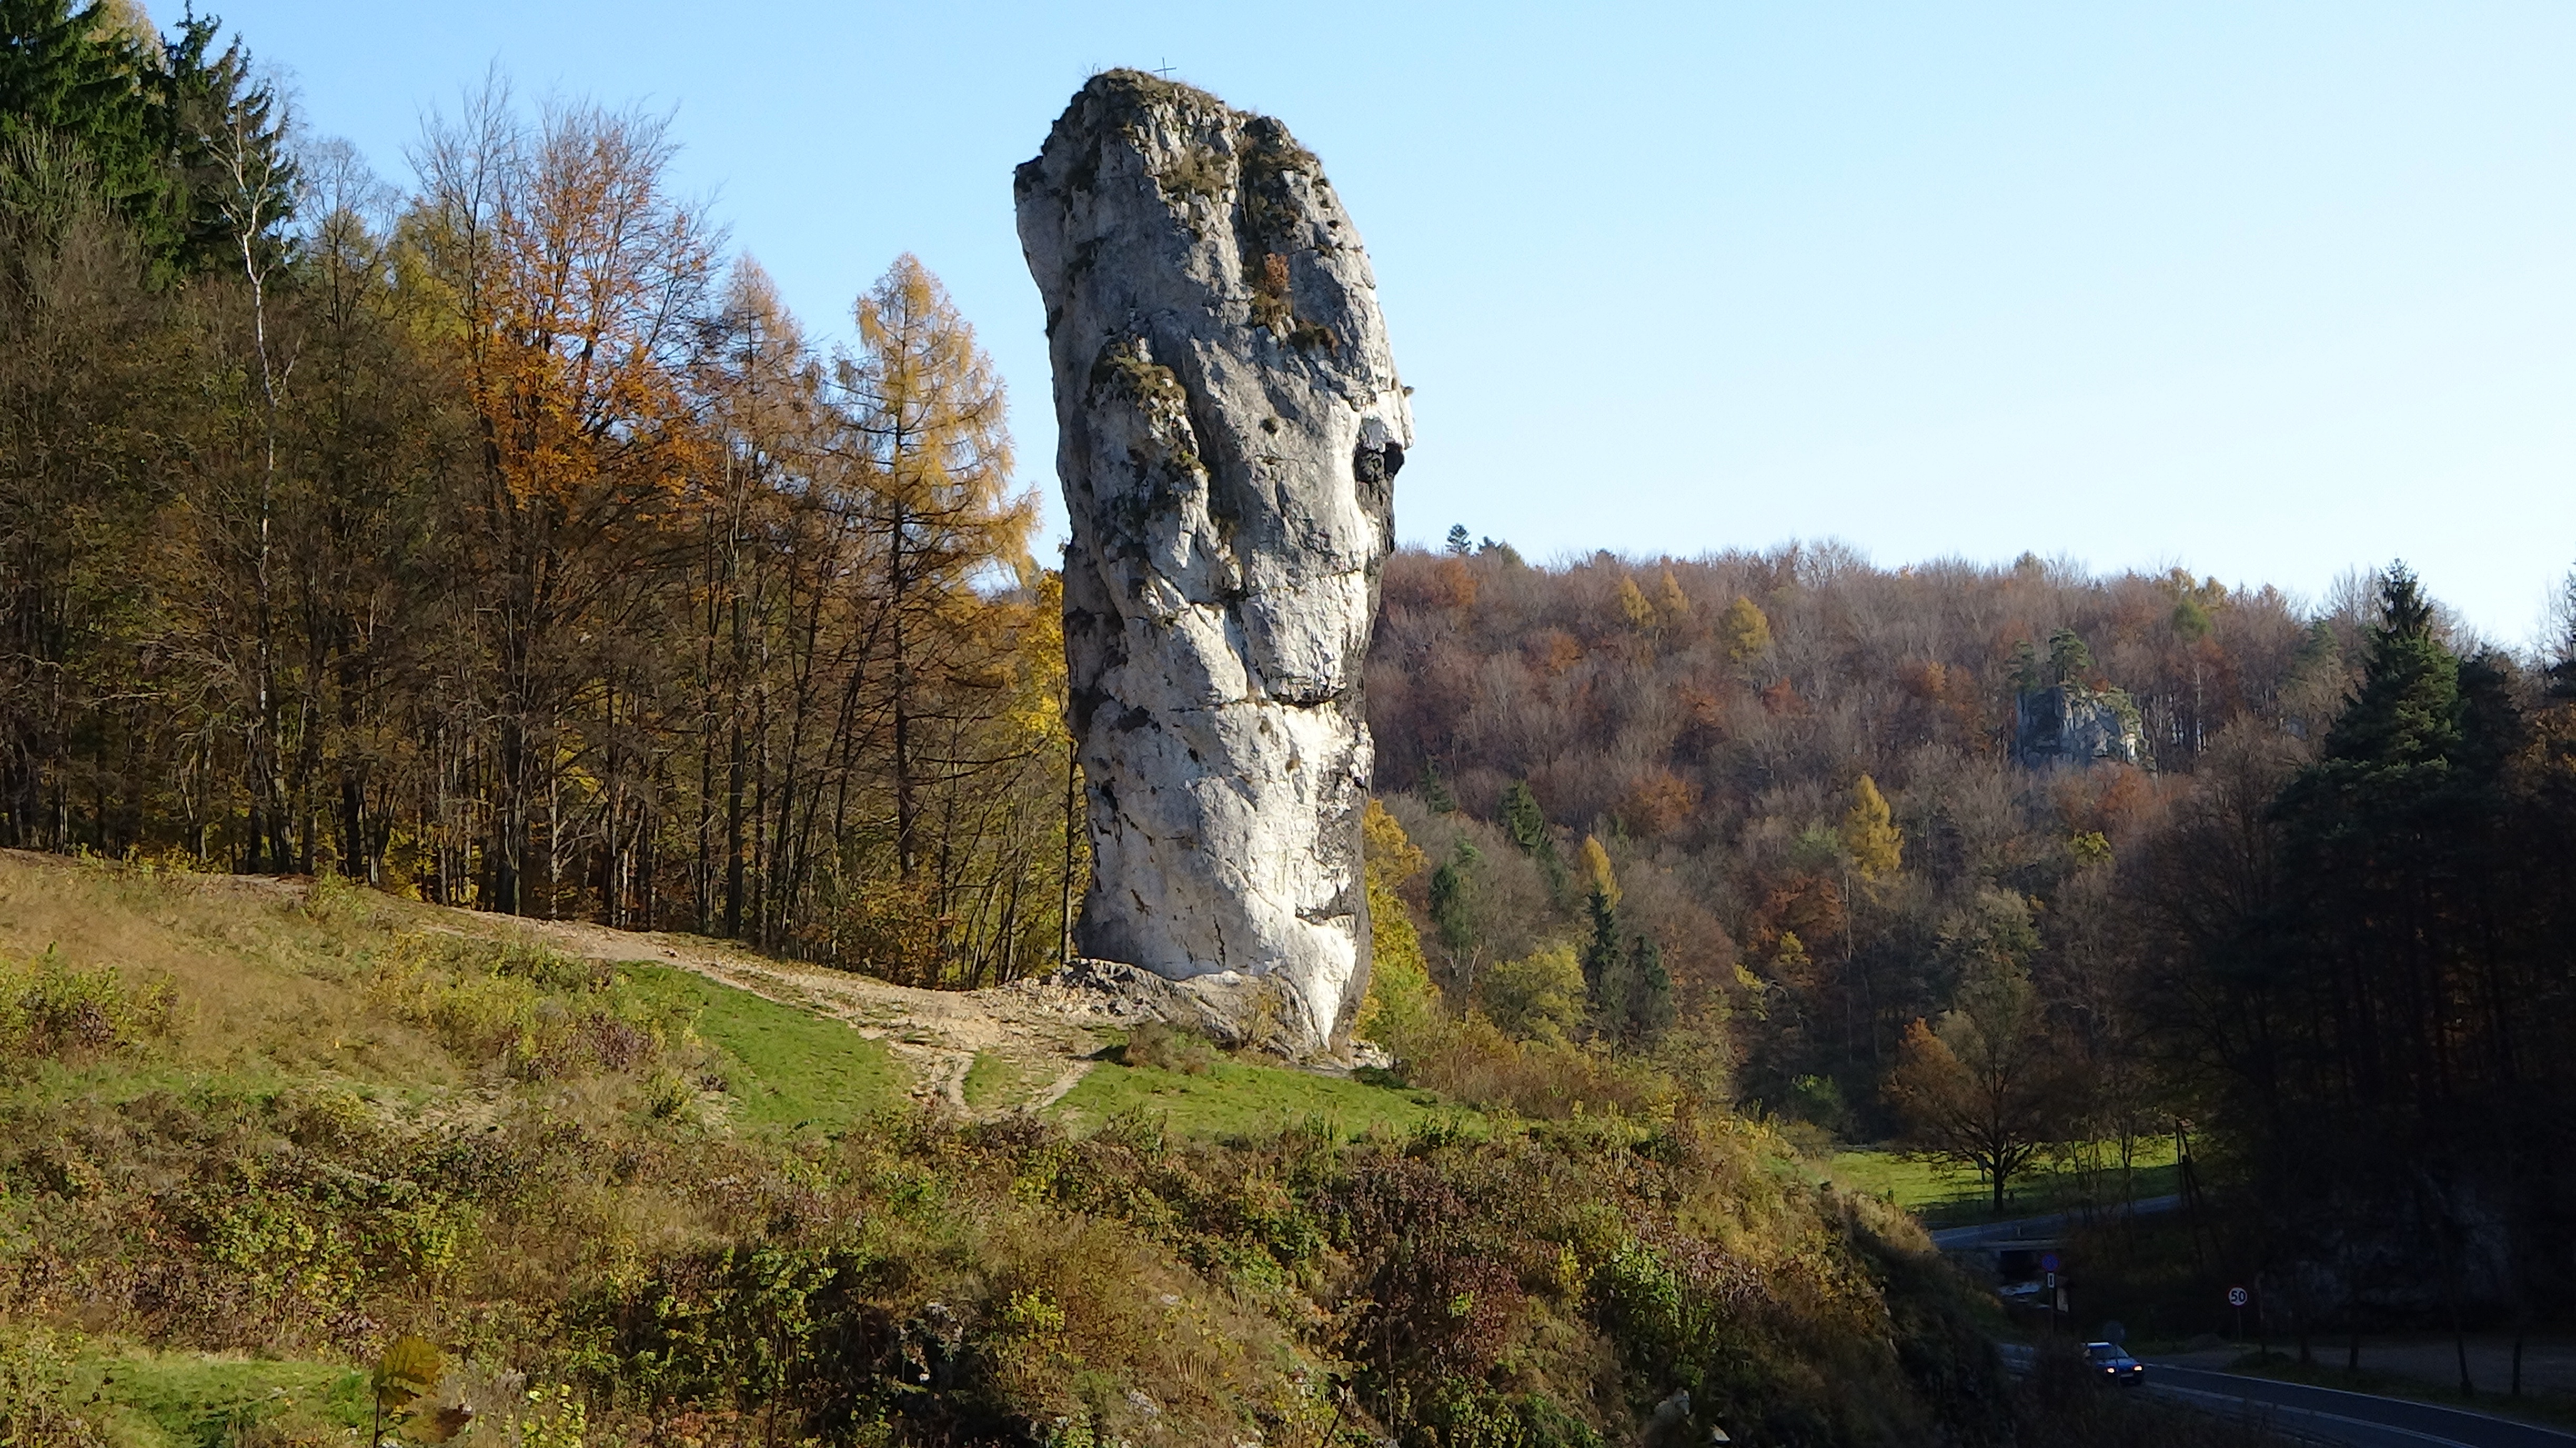
landscape, tree, nature, rock, wilderness, cliff, autumn, park, terrain, poland, the founding fathers, woody plant